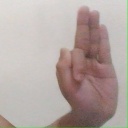
अक्षर: फ